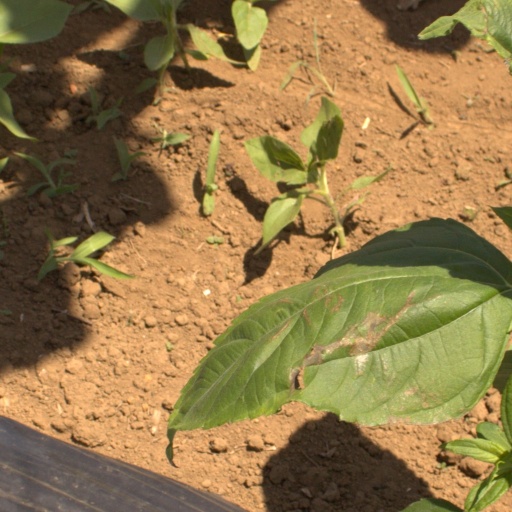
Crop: Jerusalem artichoke